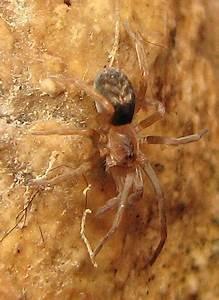
spider